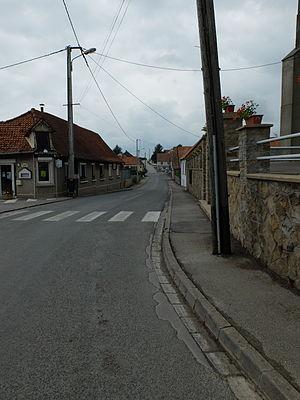
Vue de la rue principale de Quesques.
Quesques est une commune française située dans le département du Pas-de-Calais en région Hauts-de-France.